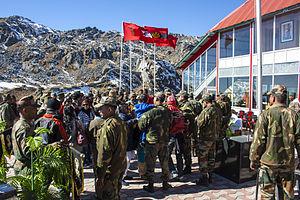
Le Nathu La, aussi appelé col Nathu, est un col de montagne de l'Himalaya qui relie, à 4 310 mètres d'altitude, l'État du Sikkim en Inde à la région autonome du Tibet en Chine. Les chutes de neige qui se produisent à cette altitude contraignent à la fermeture hivernale du col durant quatre mois environ, tandis que la mousson estivale rend les sols propices aux glissements de terrain qui compliquent son accès en été. L'environnement du col, qui abrite plusieurs espèces protégées, est fragile.